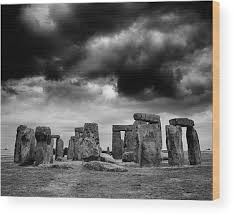
Landmark: Stonehenge